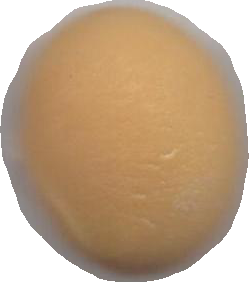
Variety: Grobogan